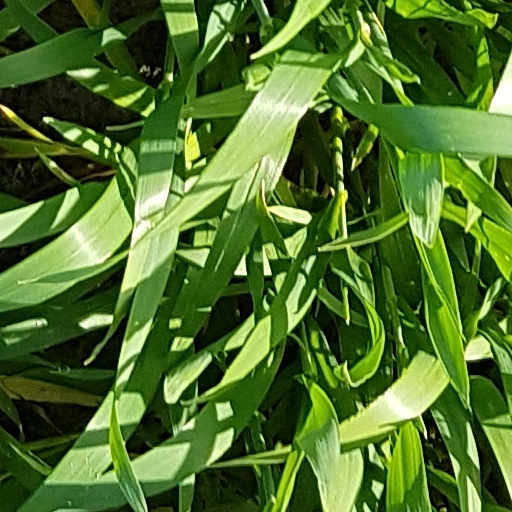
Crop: wheat